Bernard de Nogaret

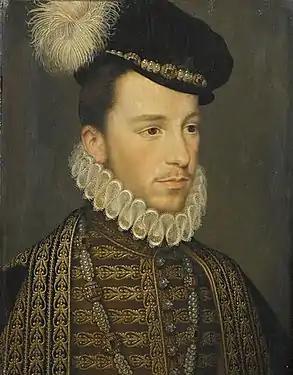
Henri III in 1570 as the duke of Anjou

Charles IX was sickly, and died in 1574 without heir, leaving his brother Anjou, now styled Henri III to succeed him as king.